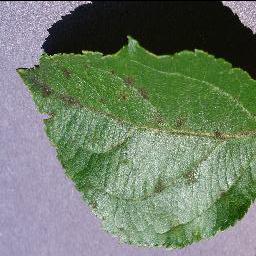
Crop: apple
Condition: scab